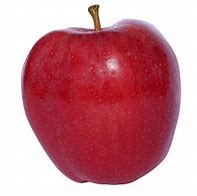
Label: apple